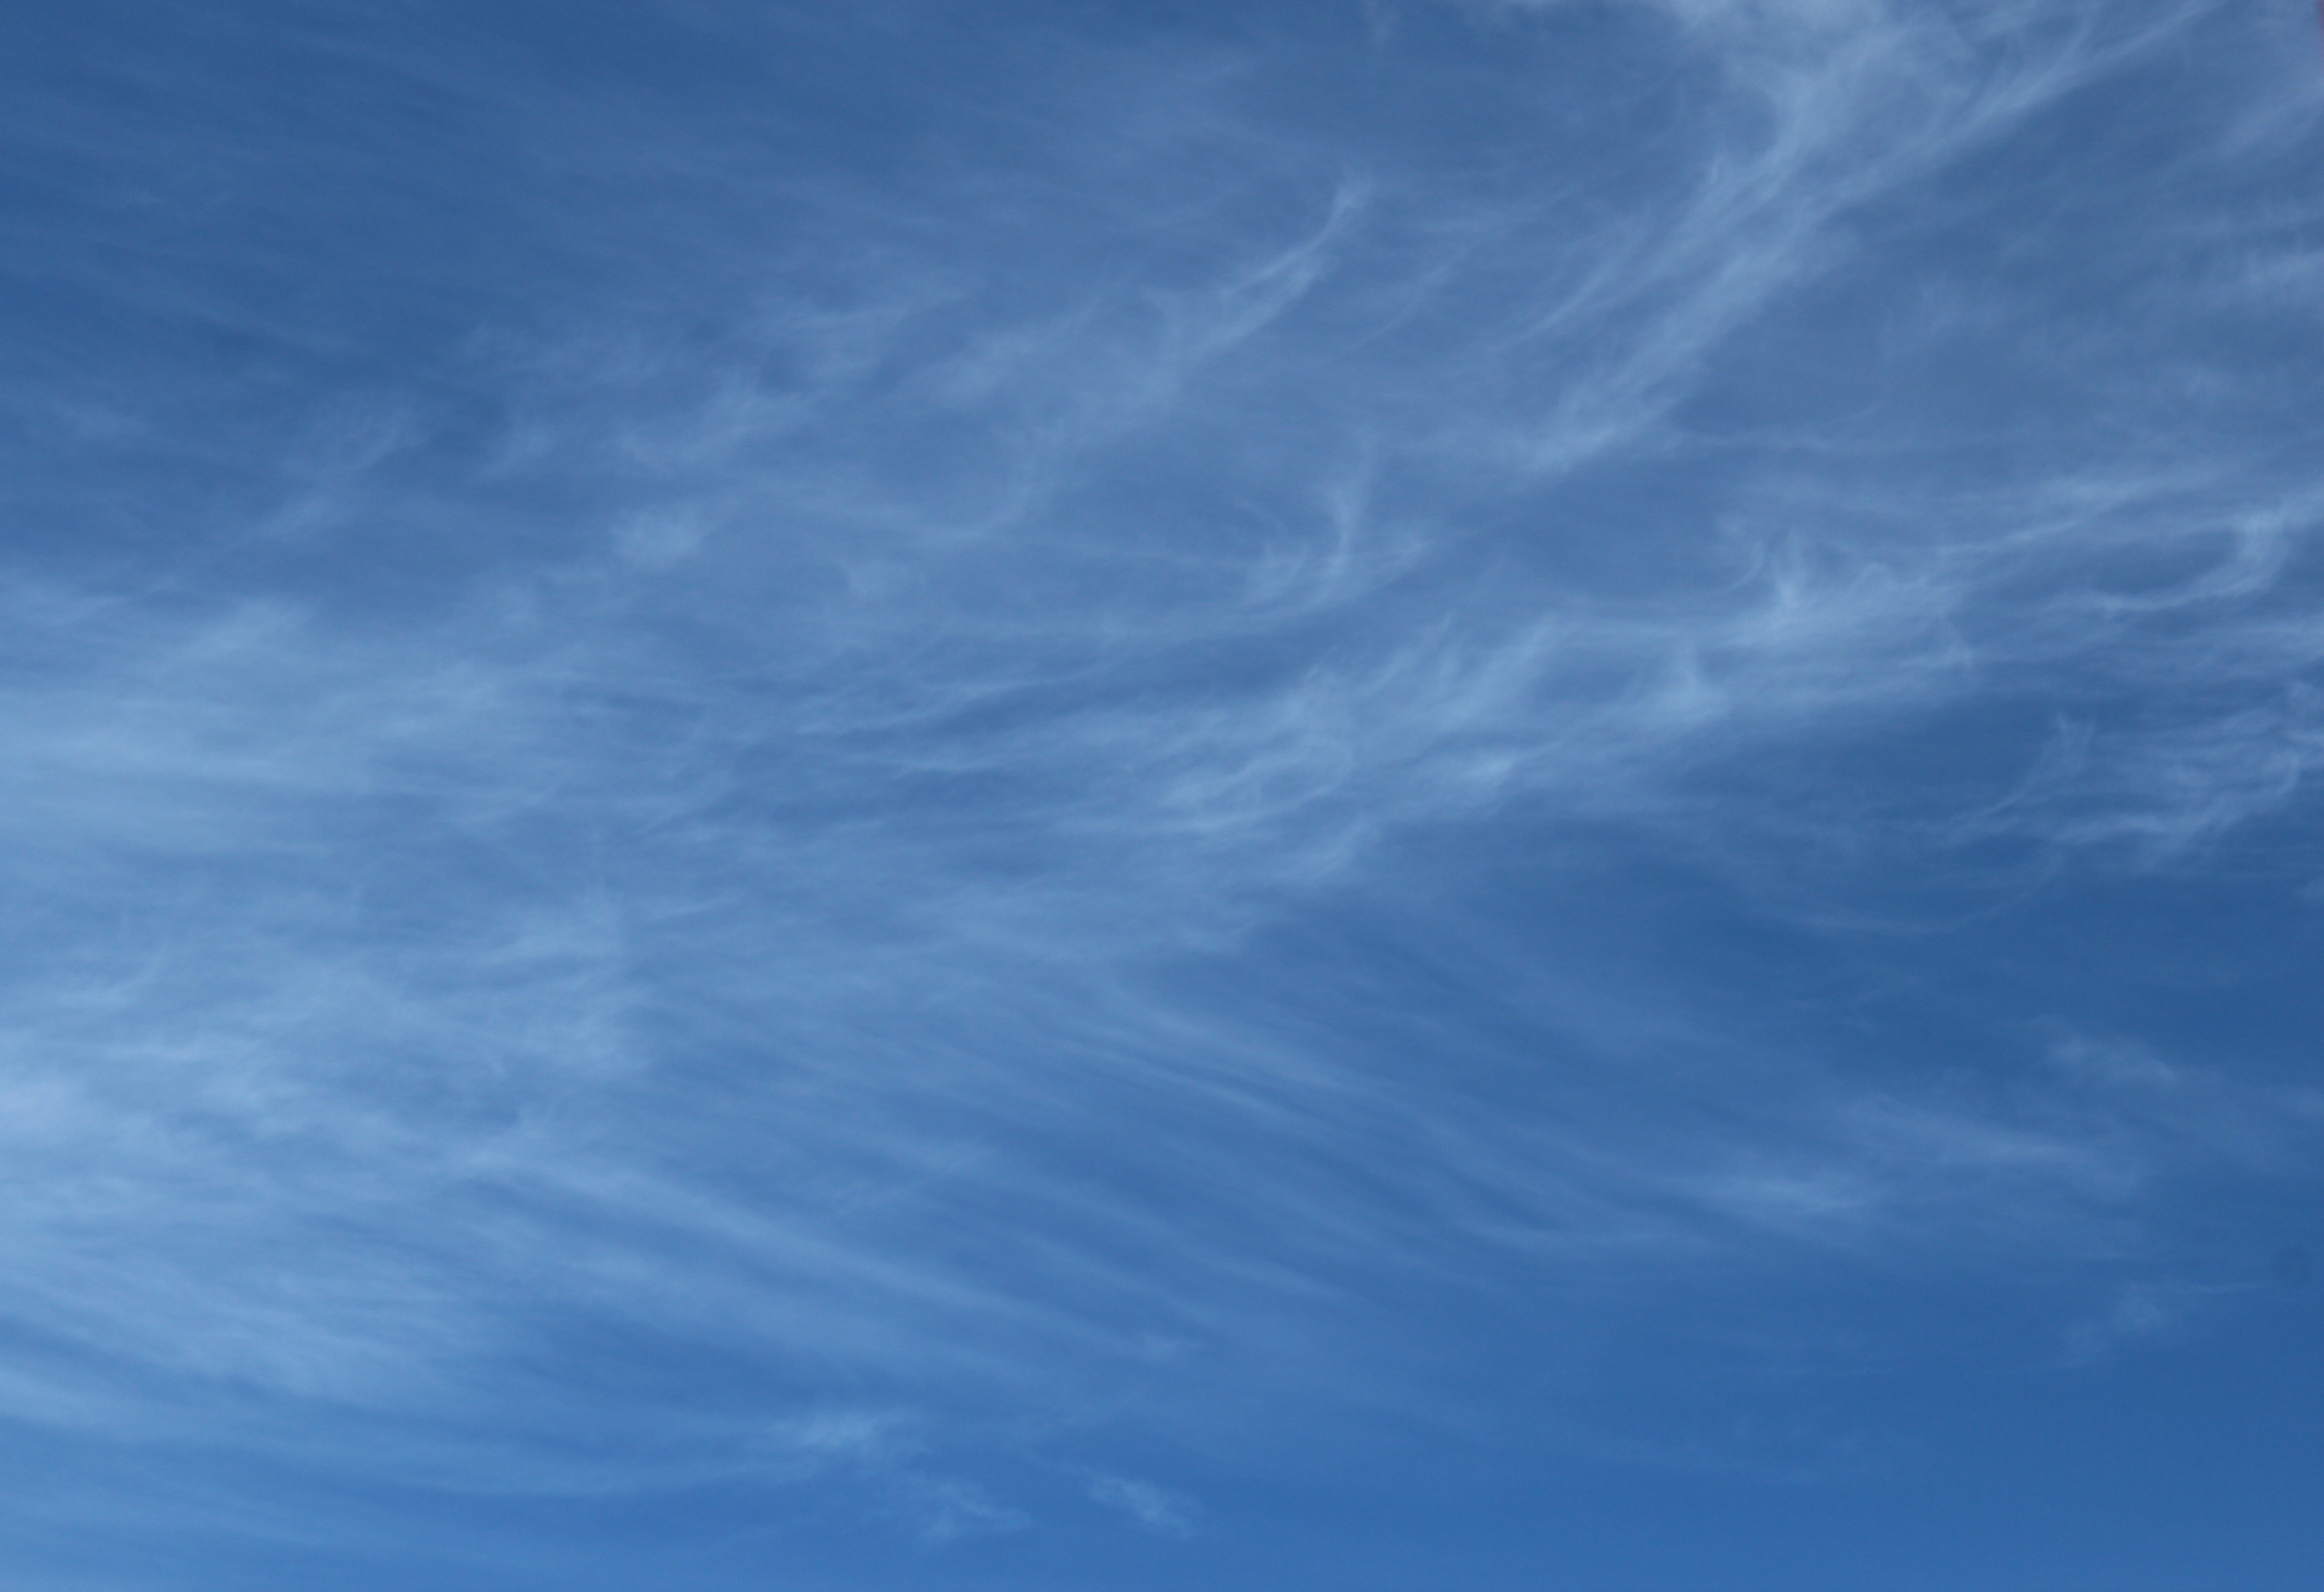
horizon, cloud, sky, wave, atmosphere, daytime, cumulus, blue, clouds, cirrus, sky blue, meteorological phenomenon, atmosphere of earth, wind wave